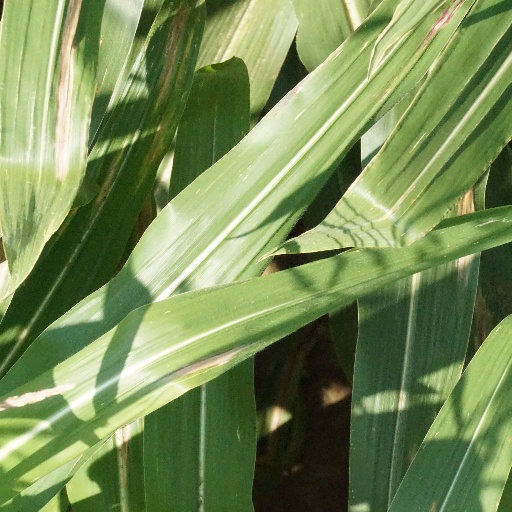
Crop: maize; corn